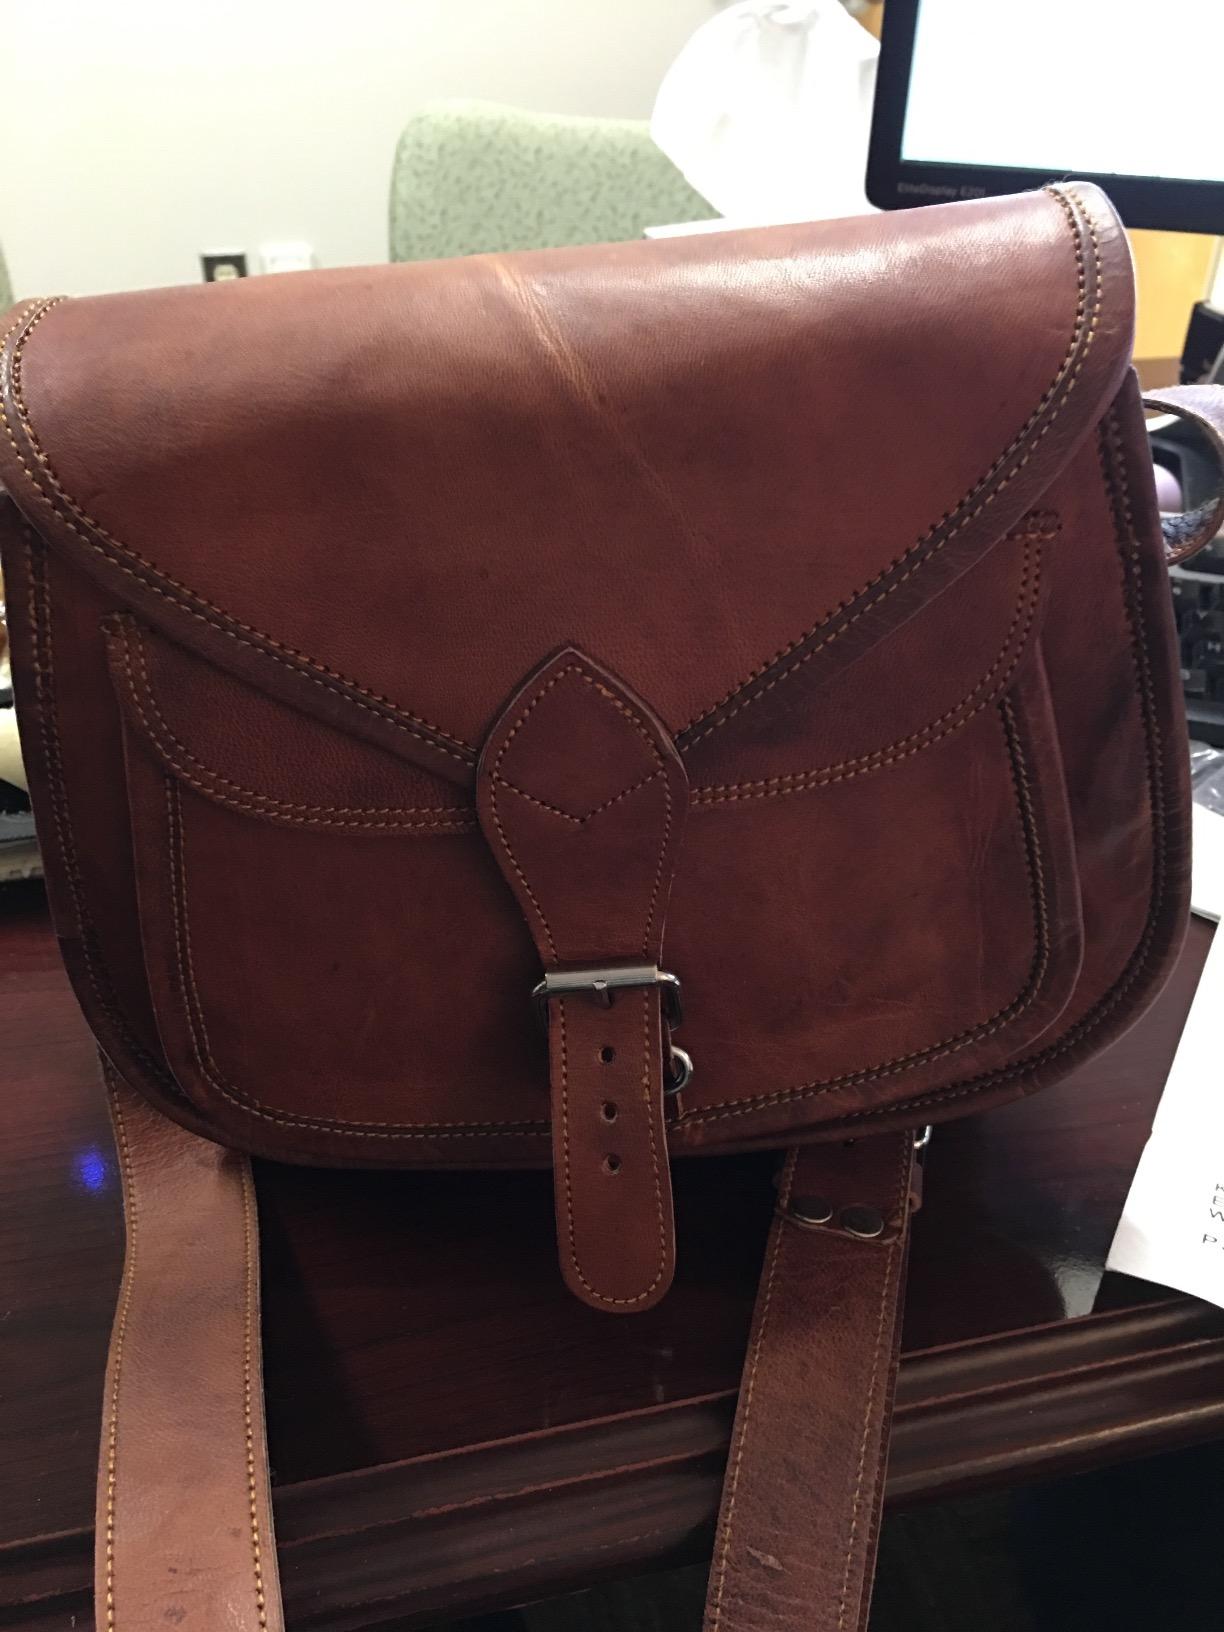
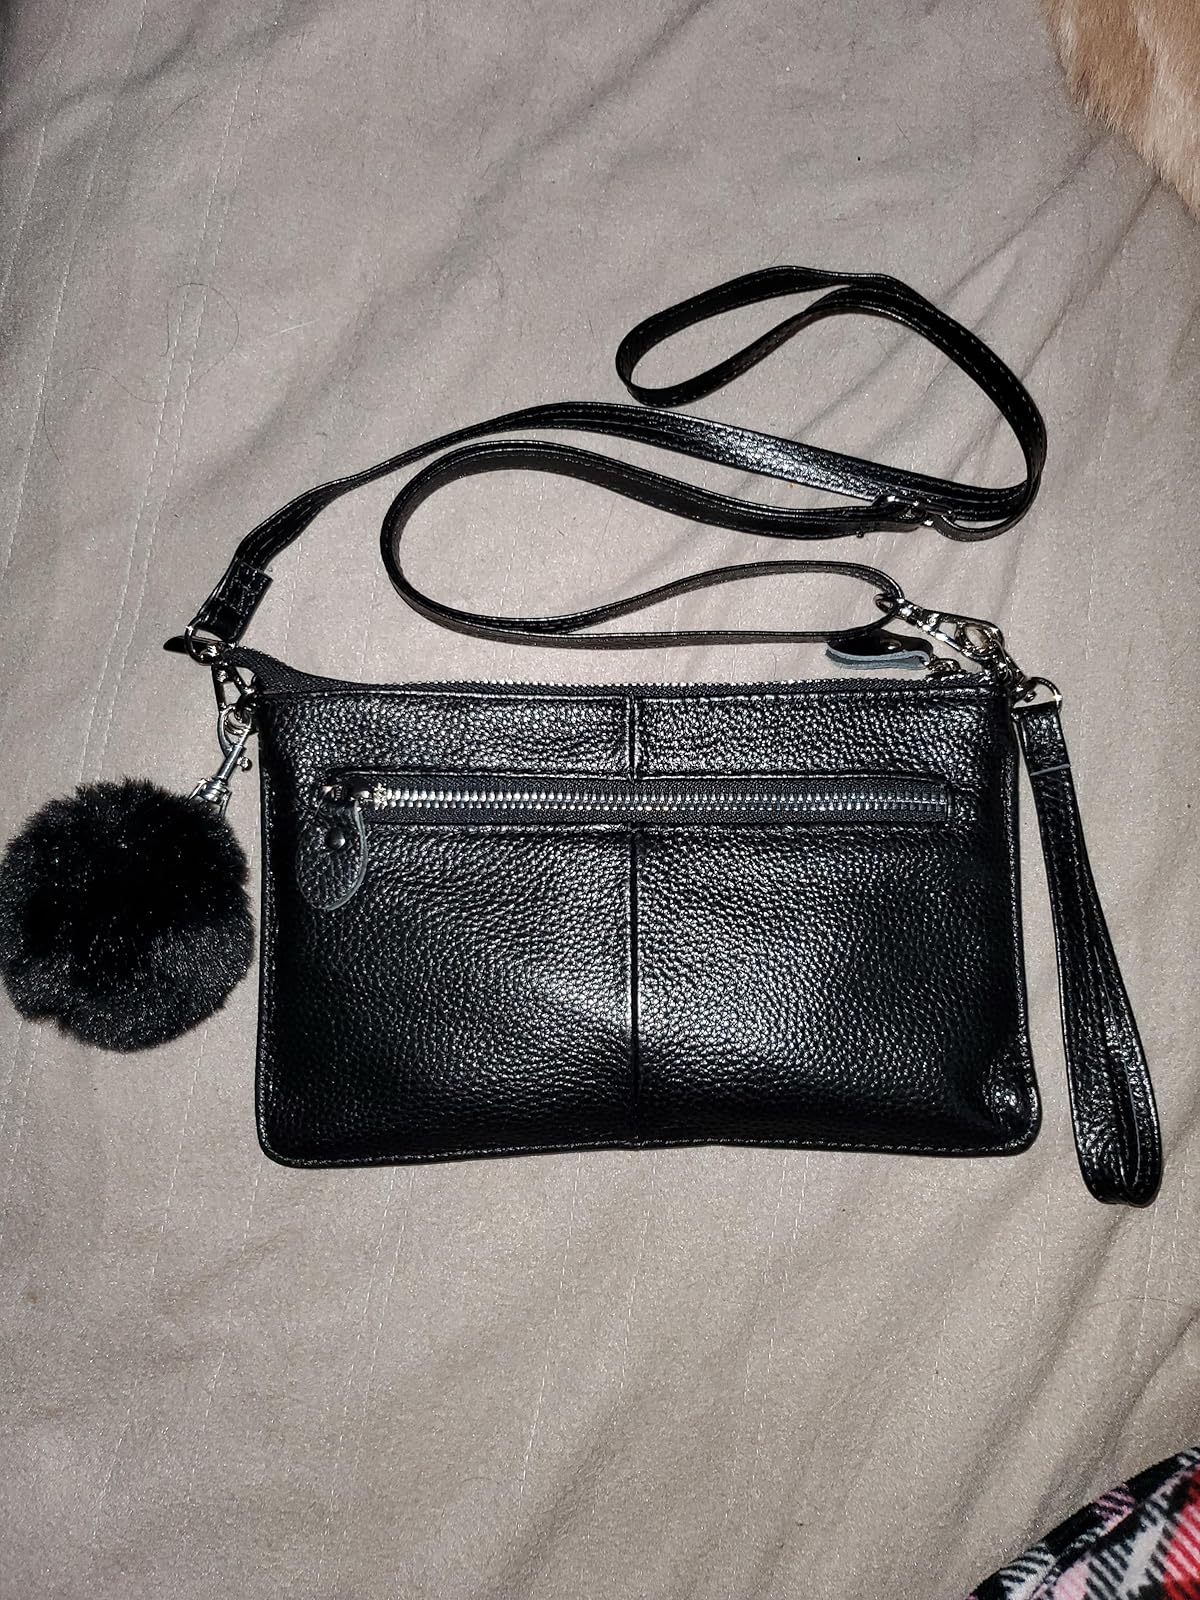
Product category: accessories_handbag
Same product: no